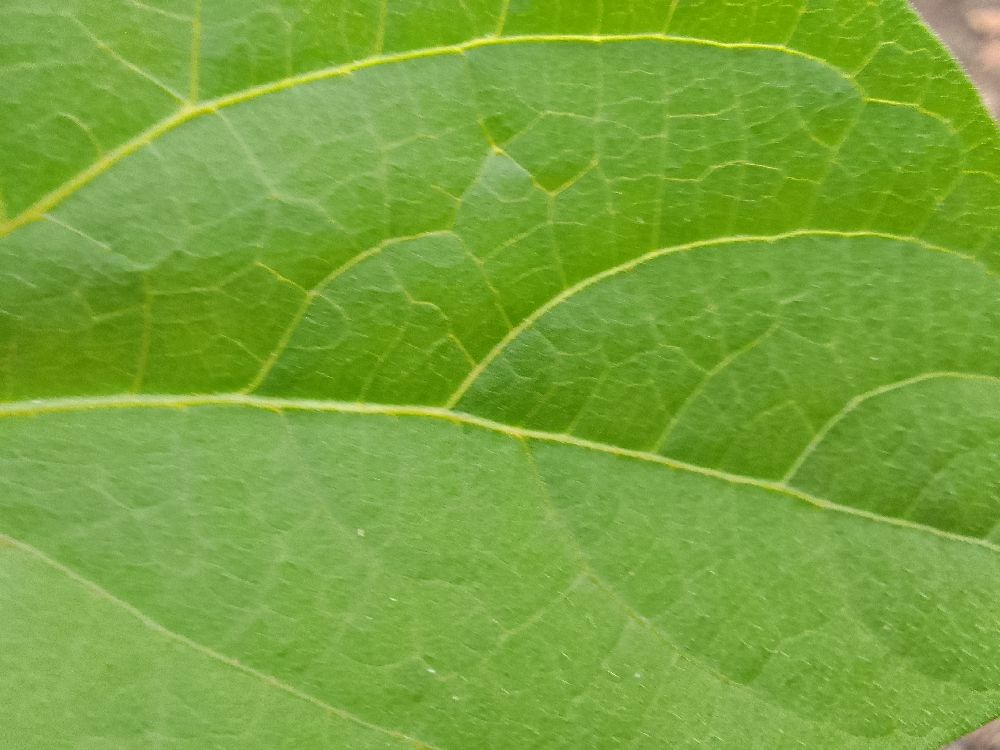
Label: healthy